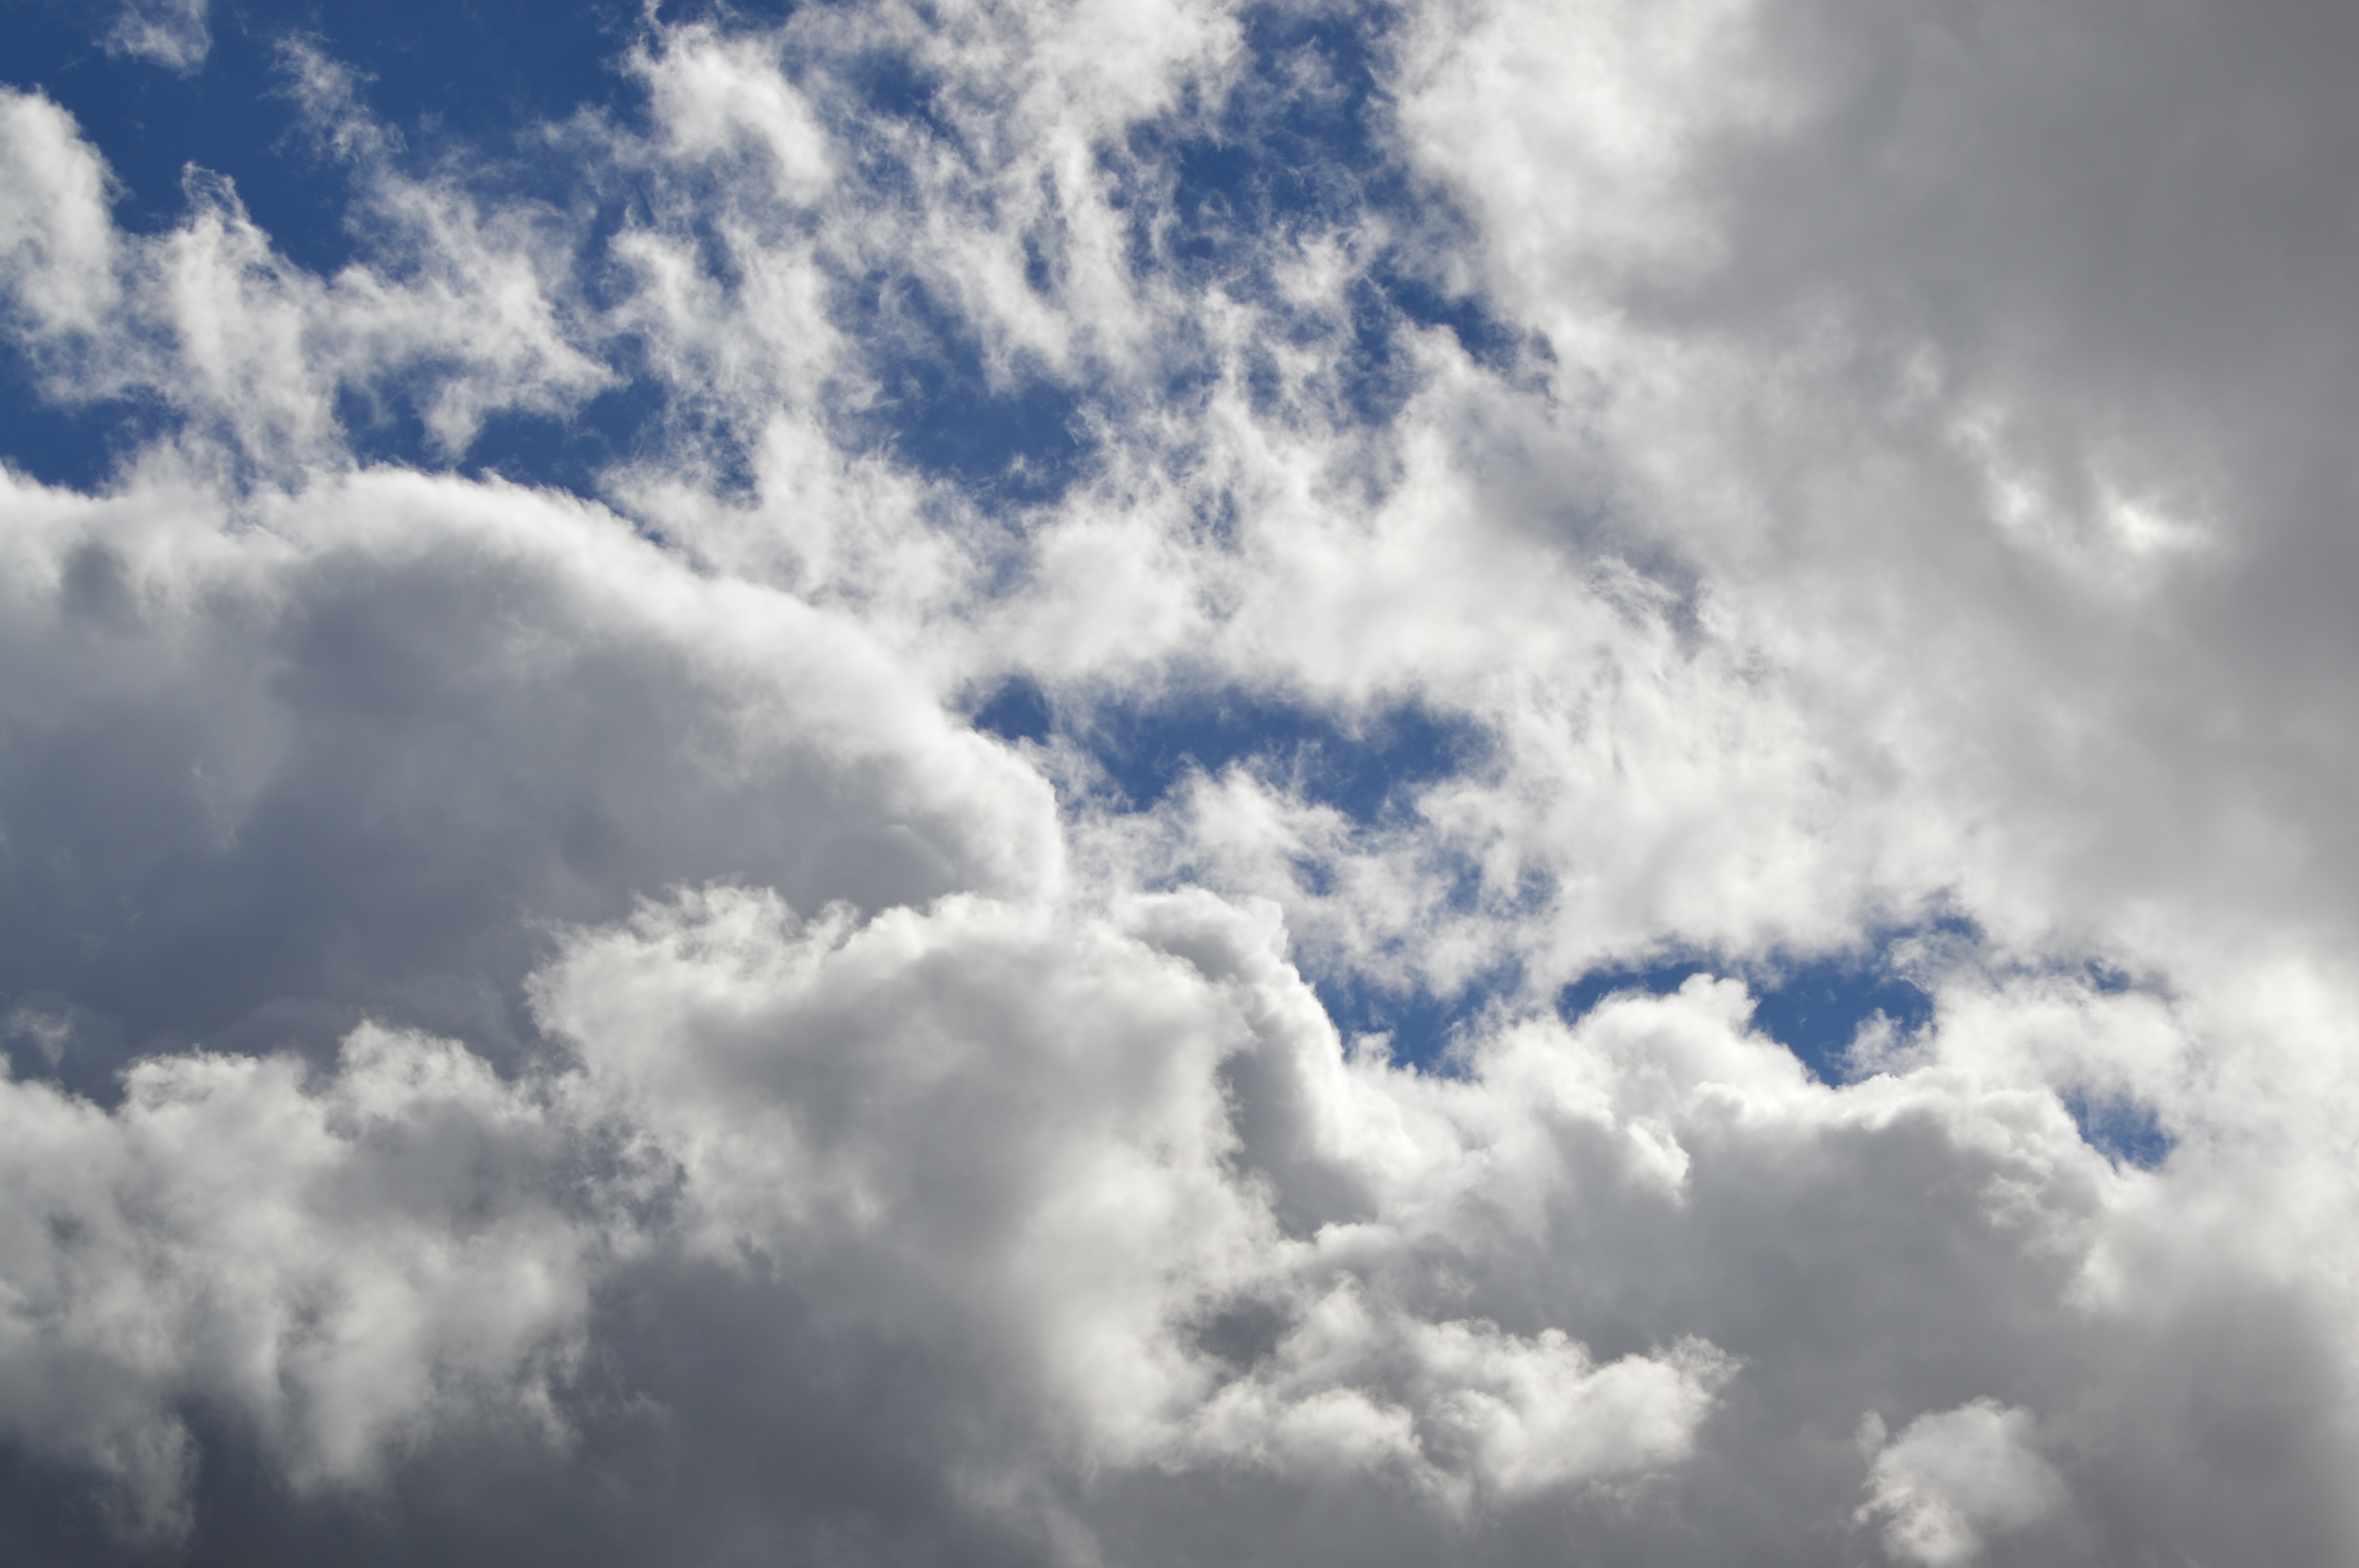
nature, cloud, sky, sunlight, atmosphere, formation, daytime, cumulus, clouds, colorado, meteorological phenomenon, colorado skies, atmosphere of earth